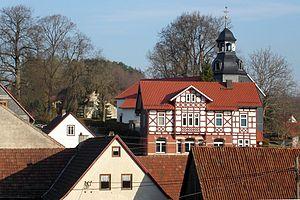
Schmeheim est une commune allemande de l'arrondissement de Hildburghausen, Land de Thuringe.